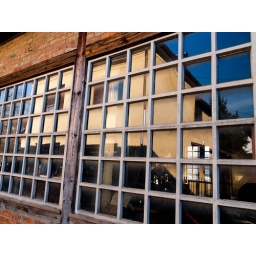
This is a family house reflected in windows on a workshop.